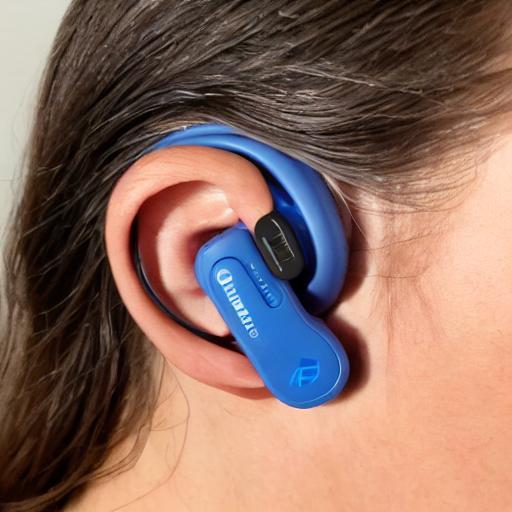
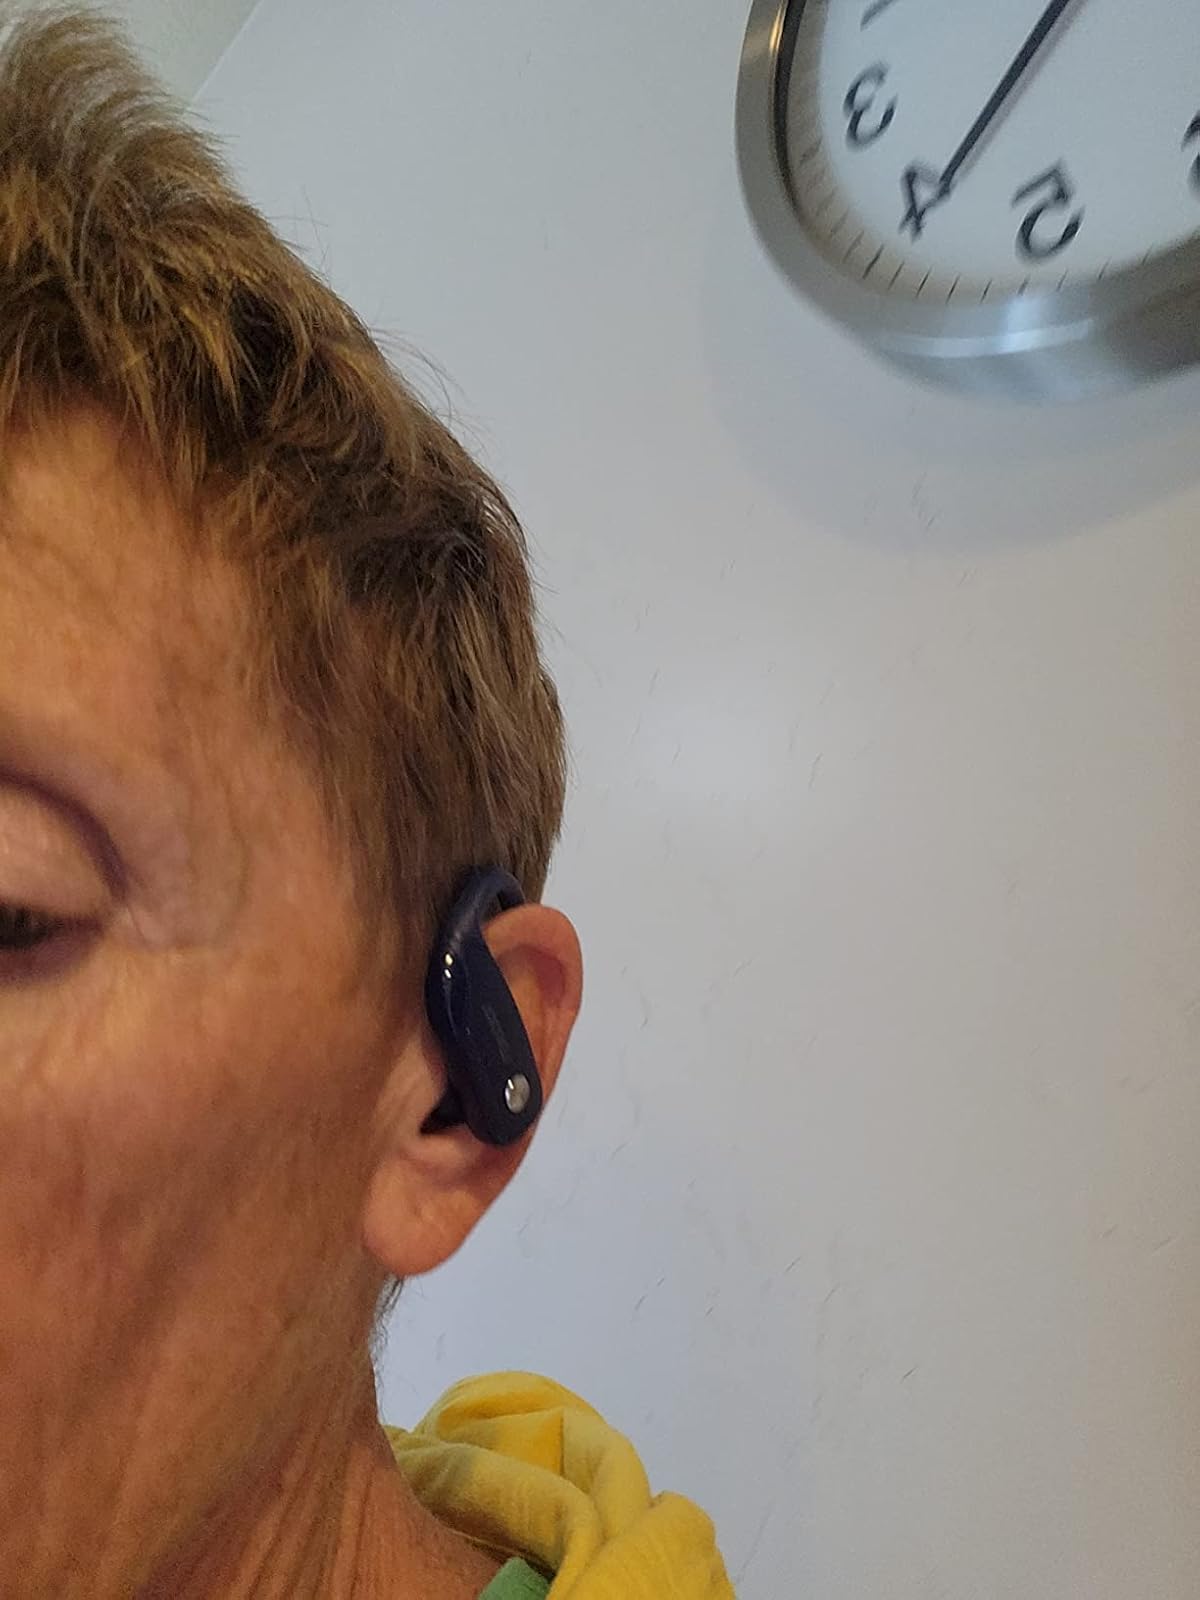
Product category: earbuds
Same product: no